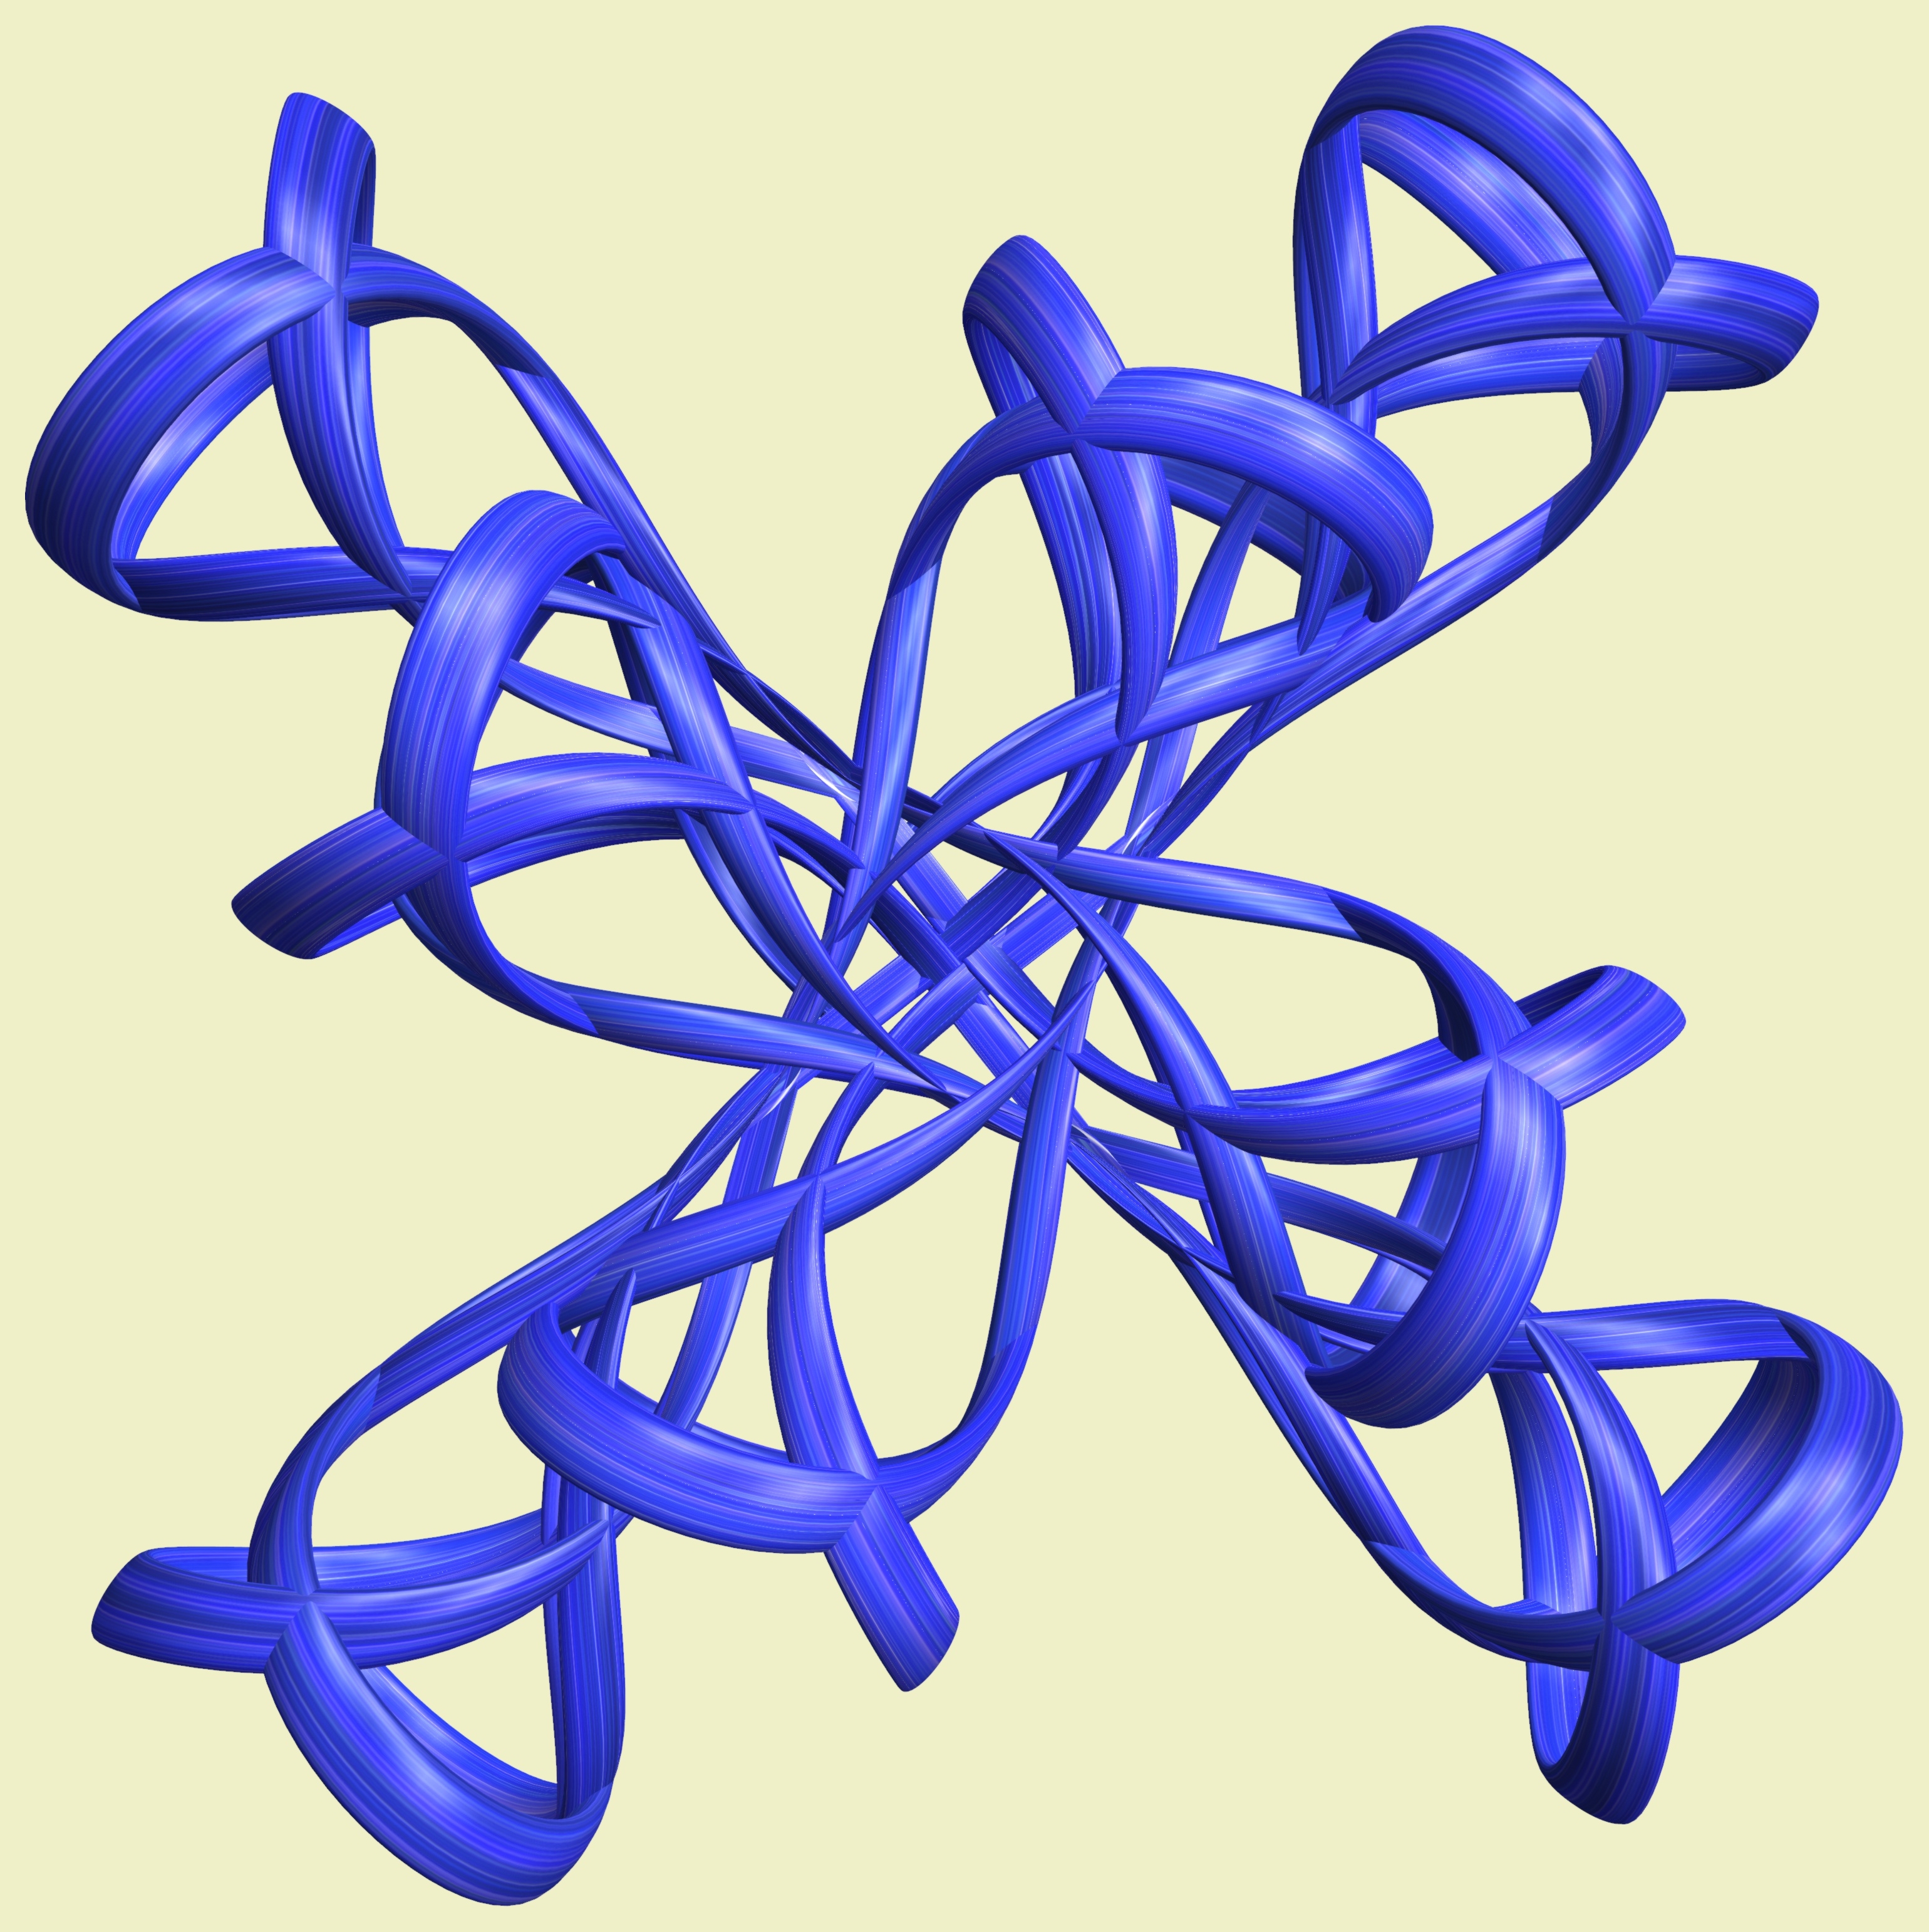
structure, wheel, texture, pattern, line, geometry, circle, font, sculpture, illustration, design, symmetry, mesh, 3d, graphic, shape, torus, mathematica, cg, parametricplot3d, code, program, algorithm, mapping, geometricsculpture, lissajous